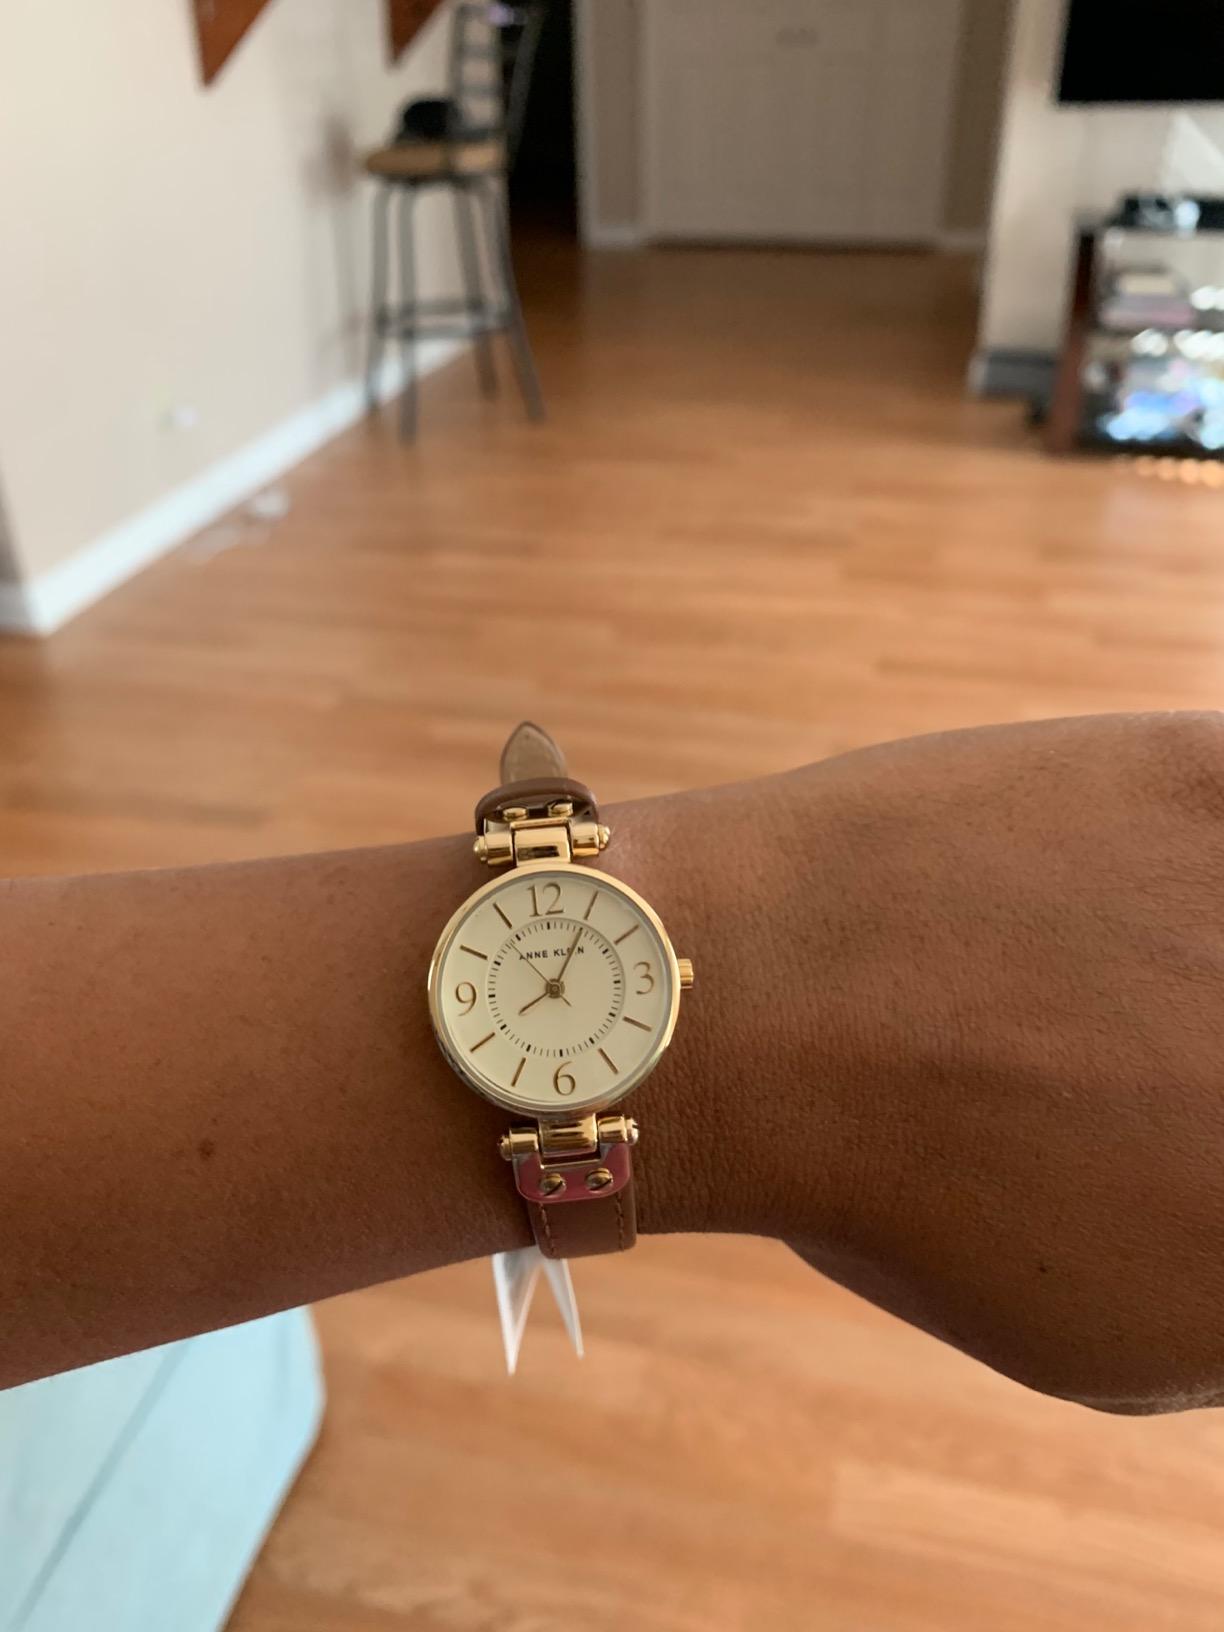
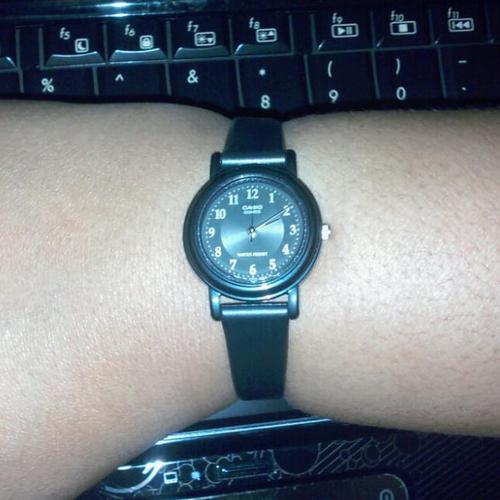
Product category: accessories_watch
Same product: no